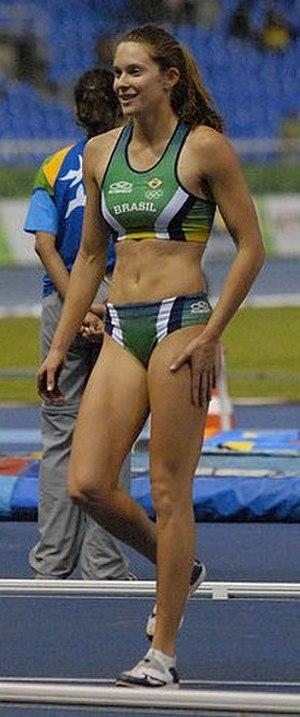
Fabiana de Almeida Murer est une athlète brésilienne spécialiste du saut à la perche.